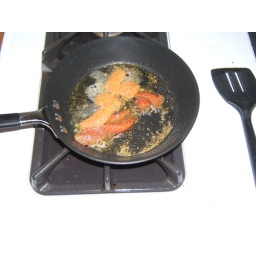
The red stuff was excellent... the orange stuff was the complete opposite -- started popping like popcorn and flying all over the place!